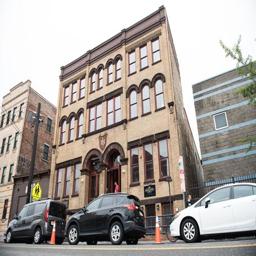
the benefit will be held saturday .